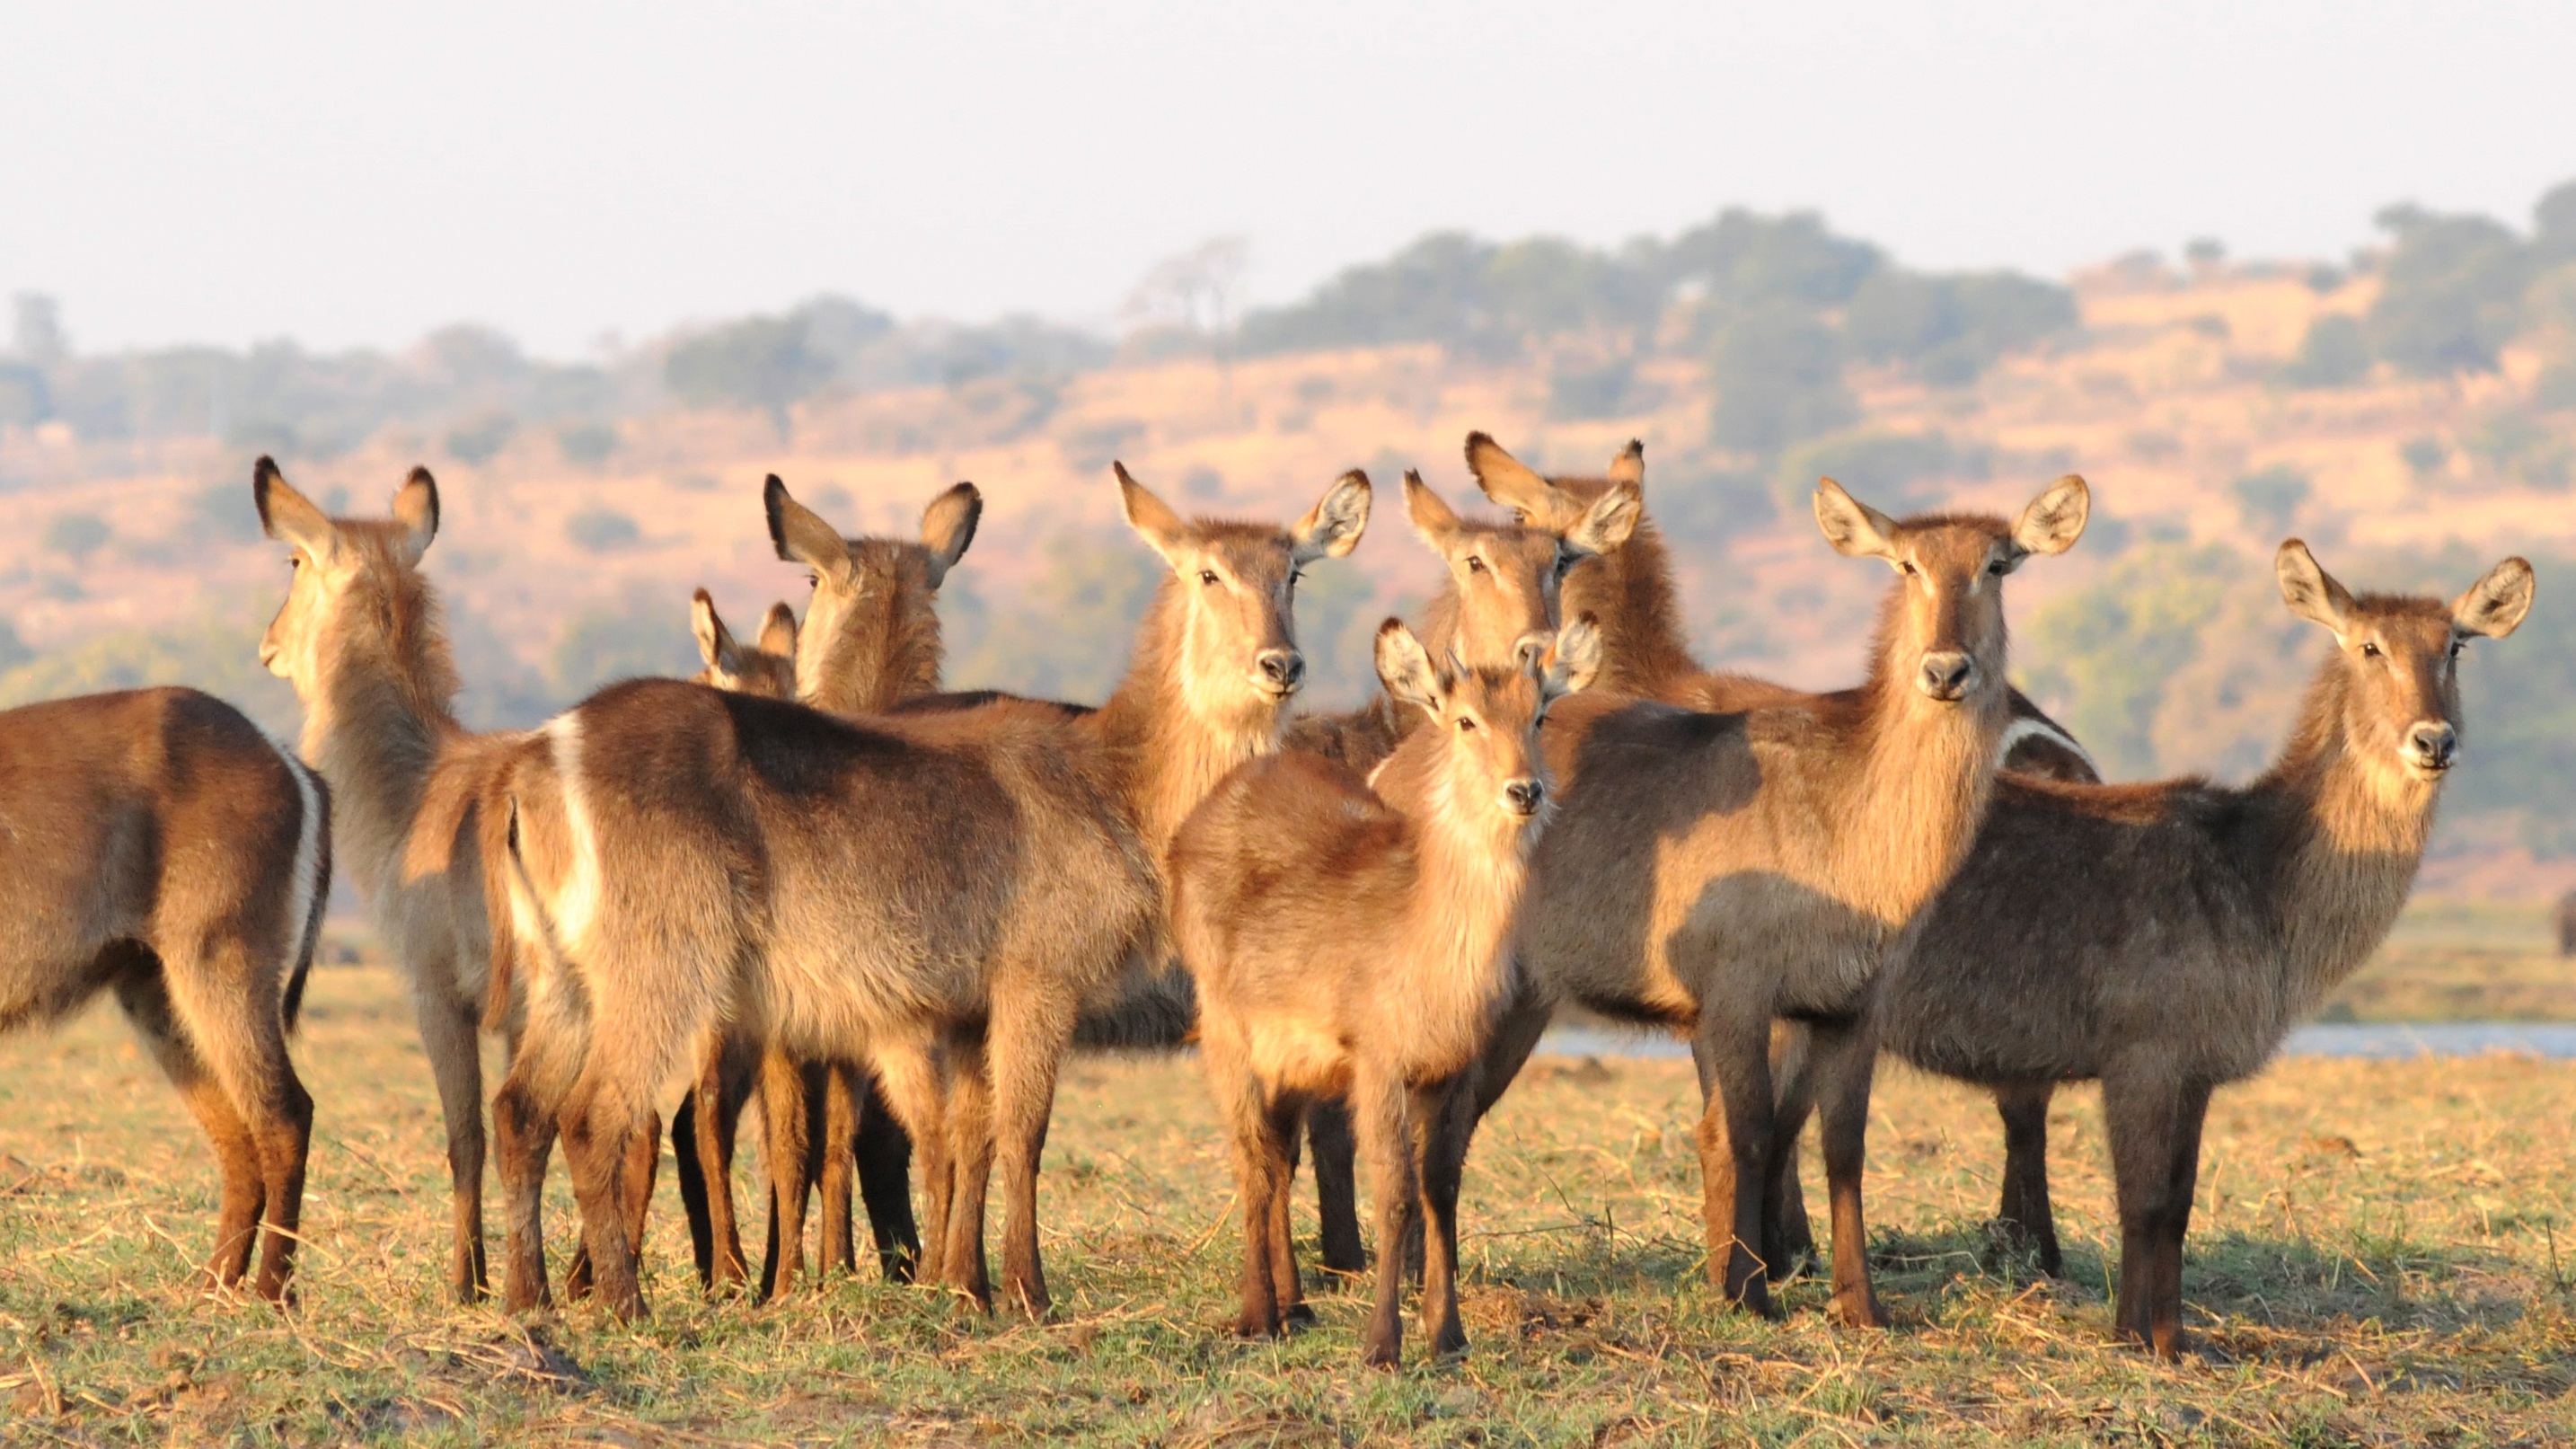
group, prairie, flock, wildlife, herd, africa, mammal, fauna, antelope, grassland, vertebrate, waterbuck, vicuna, chobe, guanaco, camel like mammal